Tatsuta Maru

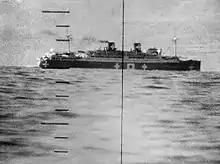
"Tatsuta Maru", marked with symbols of safe passage while working as a repatriation ship as seen through the periscope of the U.S. Navy submarine in October 1942.

In early 1942, "Tatsuta Maru" made several voyages between Japan and the Philippines and Borneo as a troopship. In July 1942, "Tatsuta Maru" was again temporarily designated a diplomatic exchange vessel, and was used in the repatriation of the prewar diplomatic staffs of Japan and the Allied nations. She departed Yokohama with UK Ambassador Sir Robert Craigie and 60 other British diplomats, along members of many other foreign diplomatic delegations and civilians. On reaching Shanghai and Singapore, she took on many more repatriates, so that when she reached Lourenço Marques in Portuguese East Africa on August 27, she was carrying over 1000 civilians. These were exchanged for Japanese civilians and diplomats, and Red Cross parcels for British prisoners of war in Japanese hands. On her return to Japan, she was re-requisitioned for use as a troopship, shuttling men and supplies from Japan to various points in Southeast Asia.